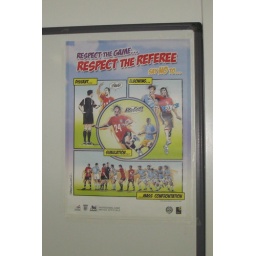
The not-altogether-prominent sign that sits on a white board near the exit from the dressing rooms to the pitch.